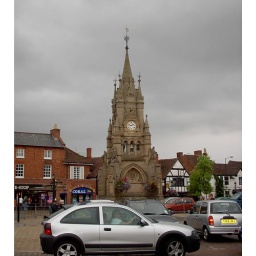
A cute little car on the street in Stratford.